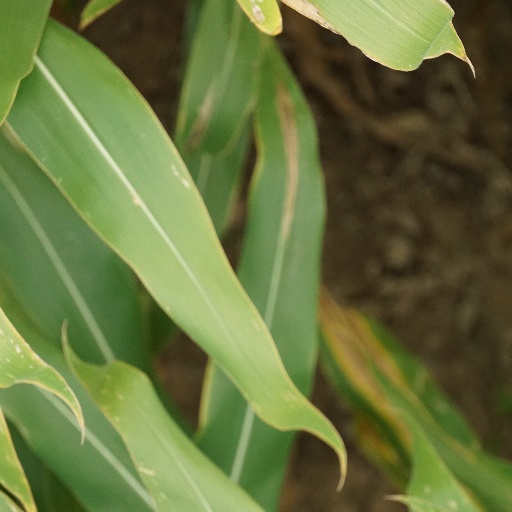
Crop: maize; corn